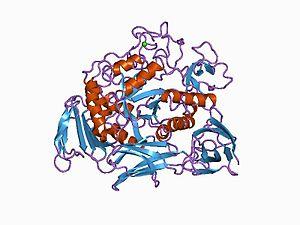
L'α-amylase fut la toute première enzyme qui fut découverte en 1833 par Anselme Payen et Jean-François Persoz.